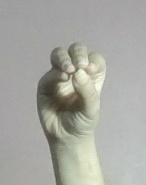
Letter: ha